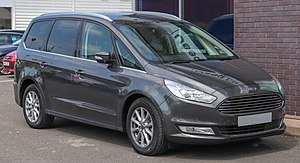
Ford Galaxy / Tredje generation (2015−)
Ford Galaxy (2015−)
Ford Galaxy er en personbilsmodel fra bilfabrikanten Ford, som kom på markedet i starten af 1995.